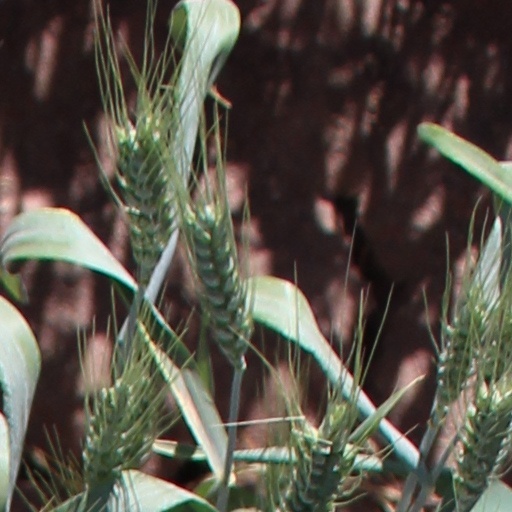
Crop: wheat